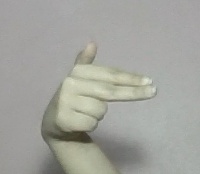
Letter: ghain